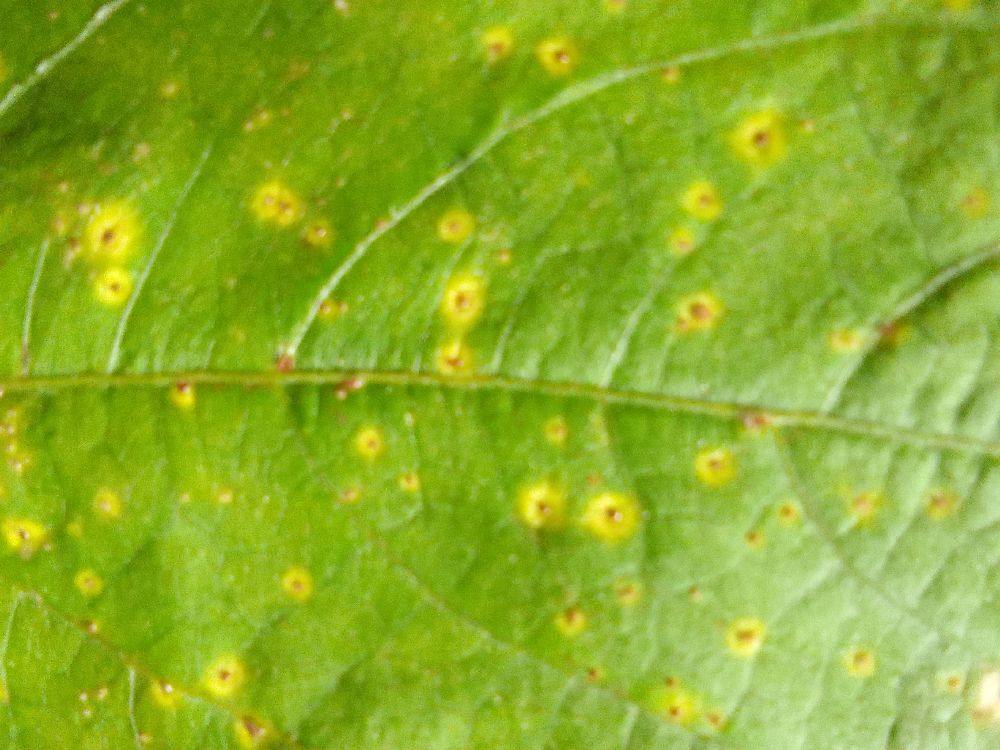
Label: rust